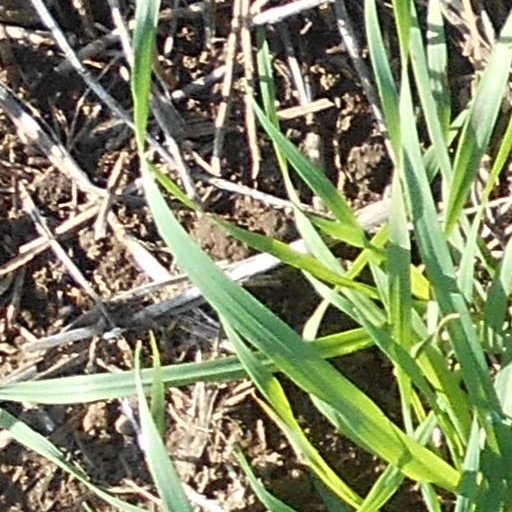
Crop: wheat